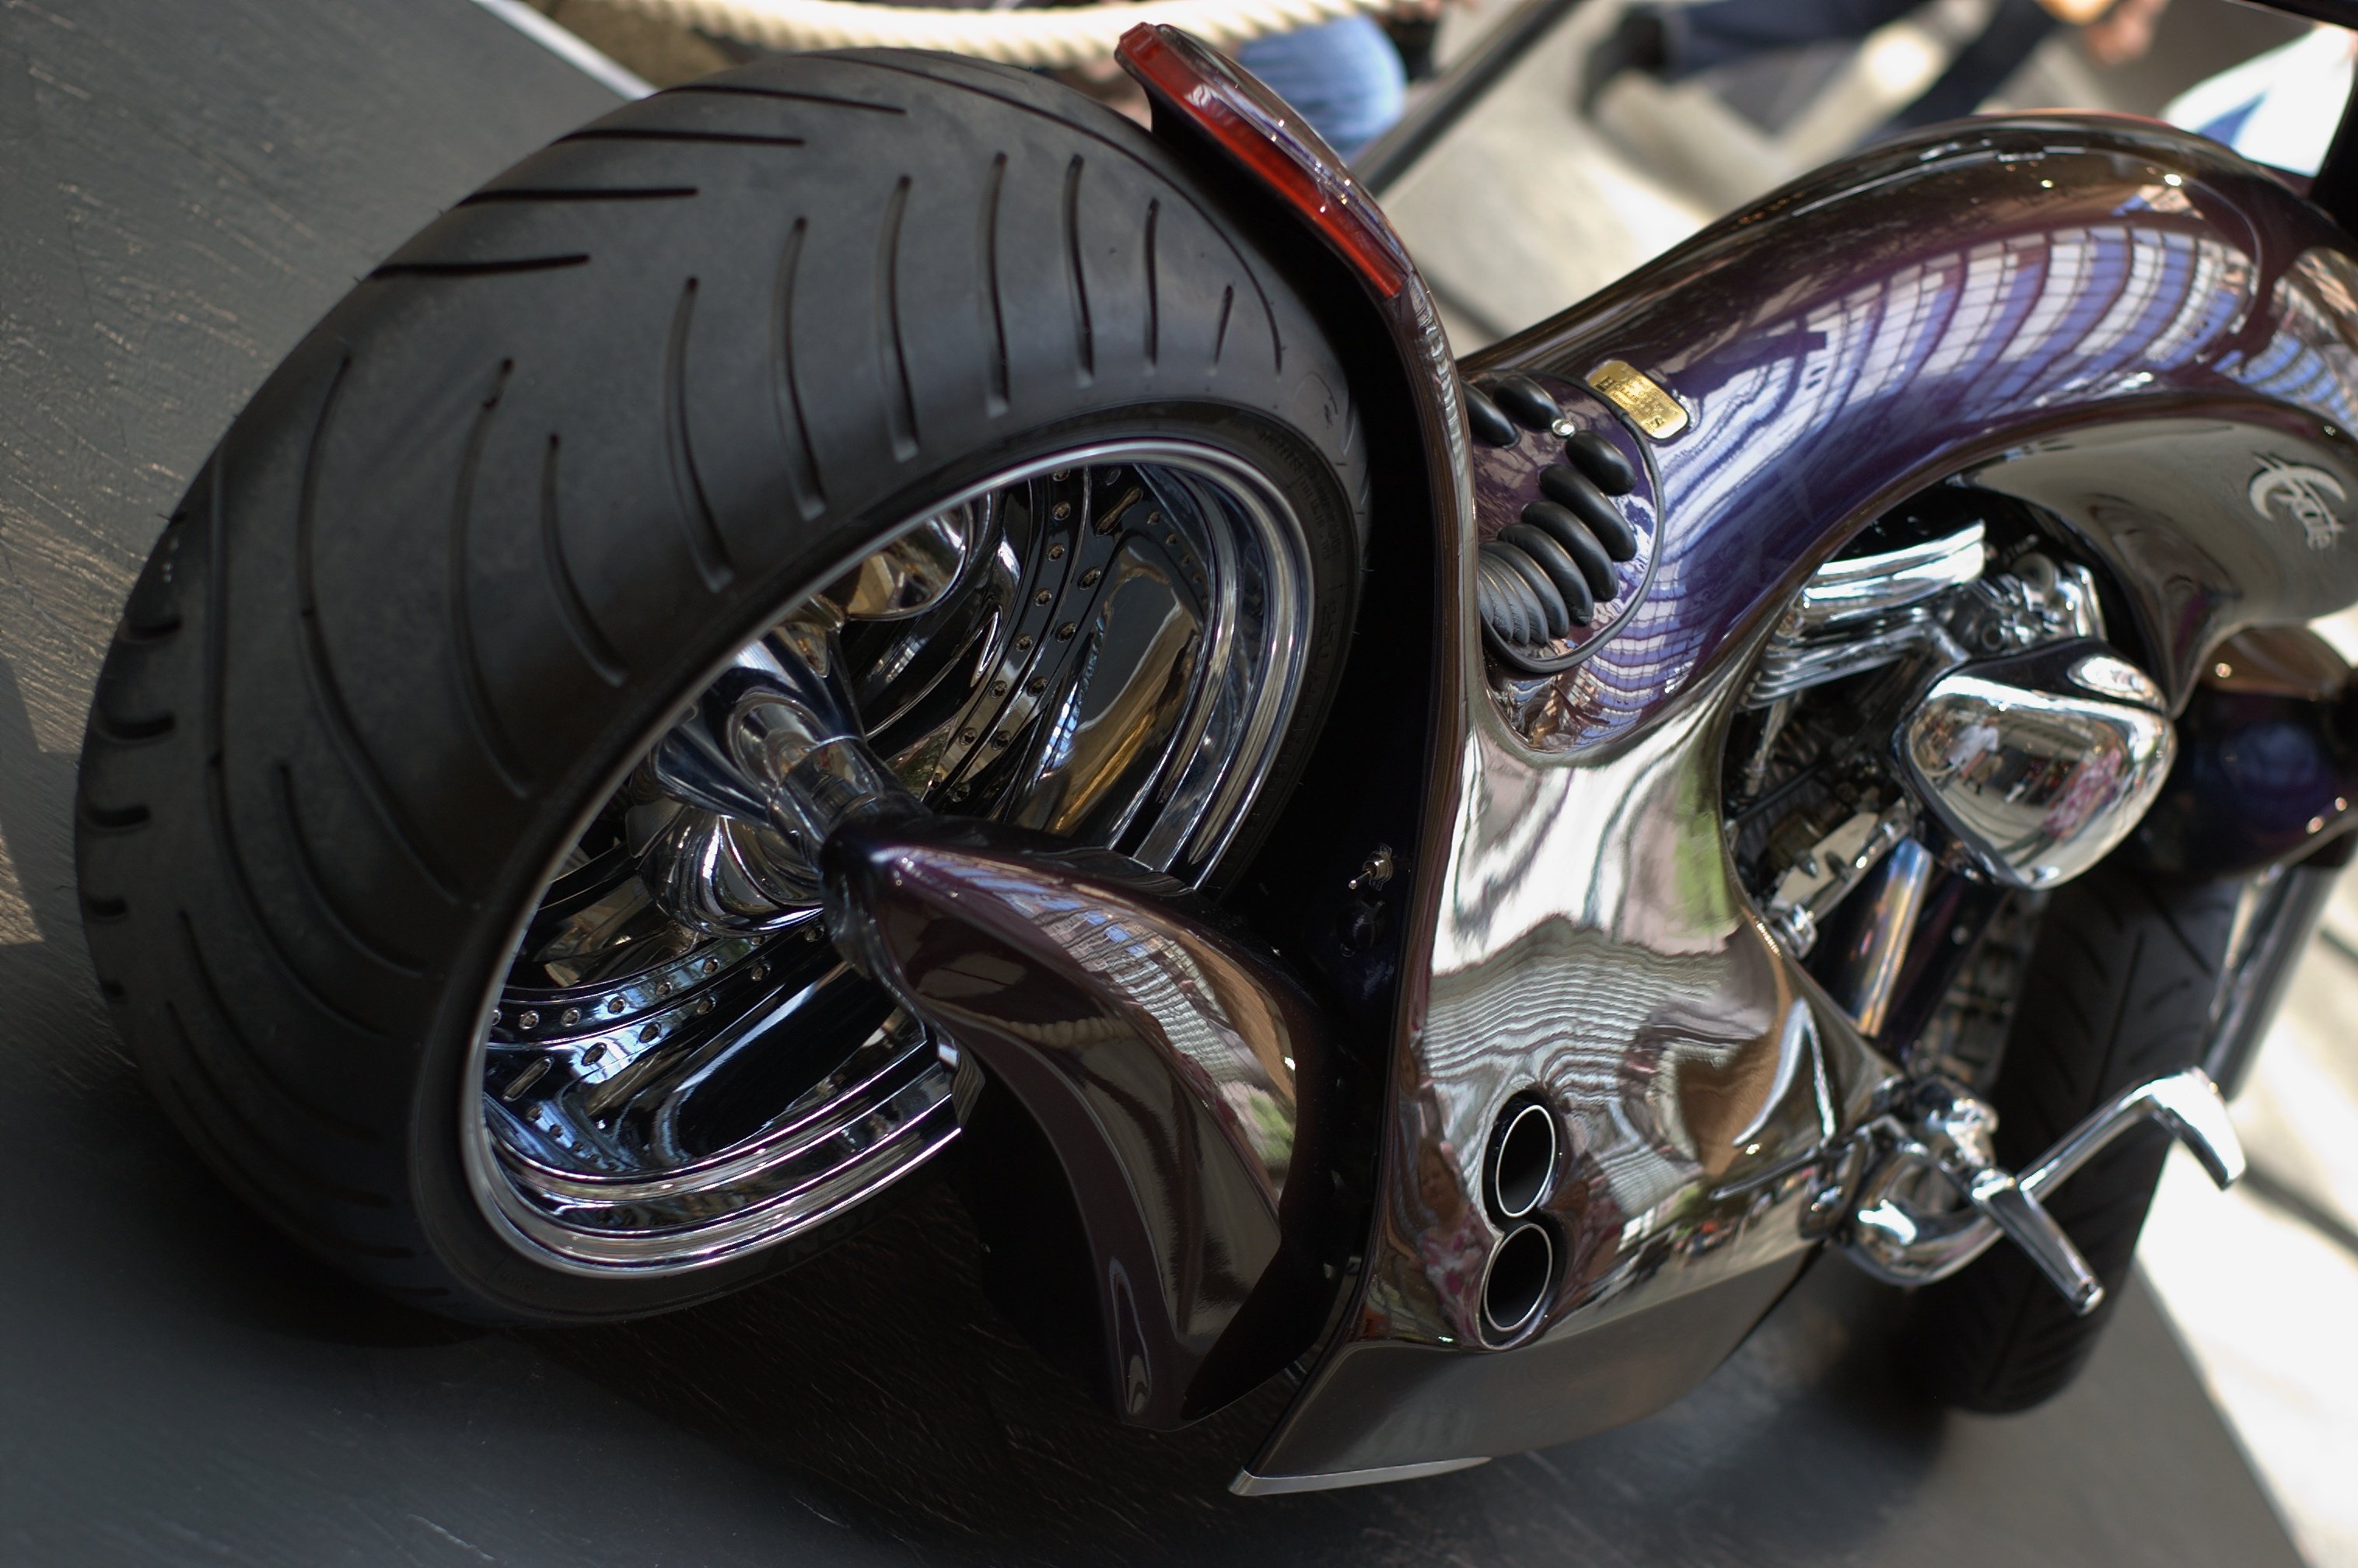
car, wheel, vehicle, motorcycle, tire, bumper, 50mm, rim, rawtherapee, germany, deutschland, berlin, pentax, chopper, lenstagged, steffenzahn, k100d, justpentax, iamflickr, fa50, fa50mm, smcpentaxfa11450mm, pentaxfa50mm, smcpfa50mmf14, hollister, custombike, cruiser, automobile make, automotive exterior, automotive tire